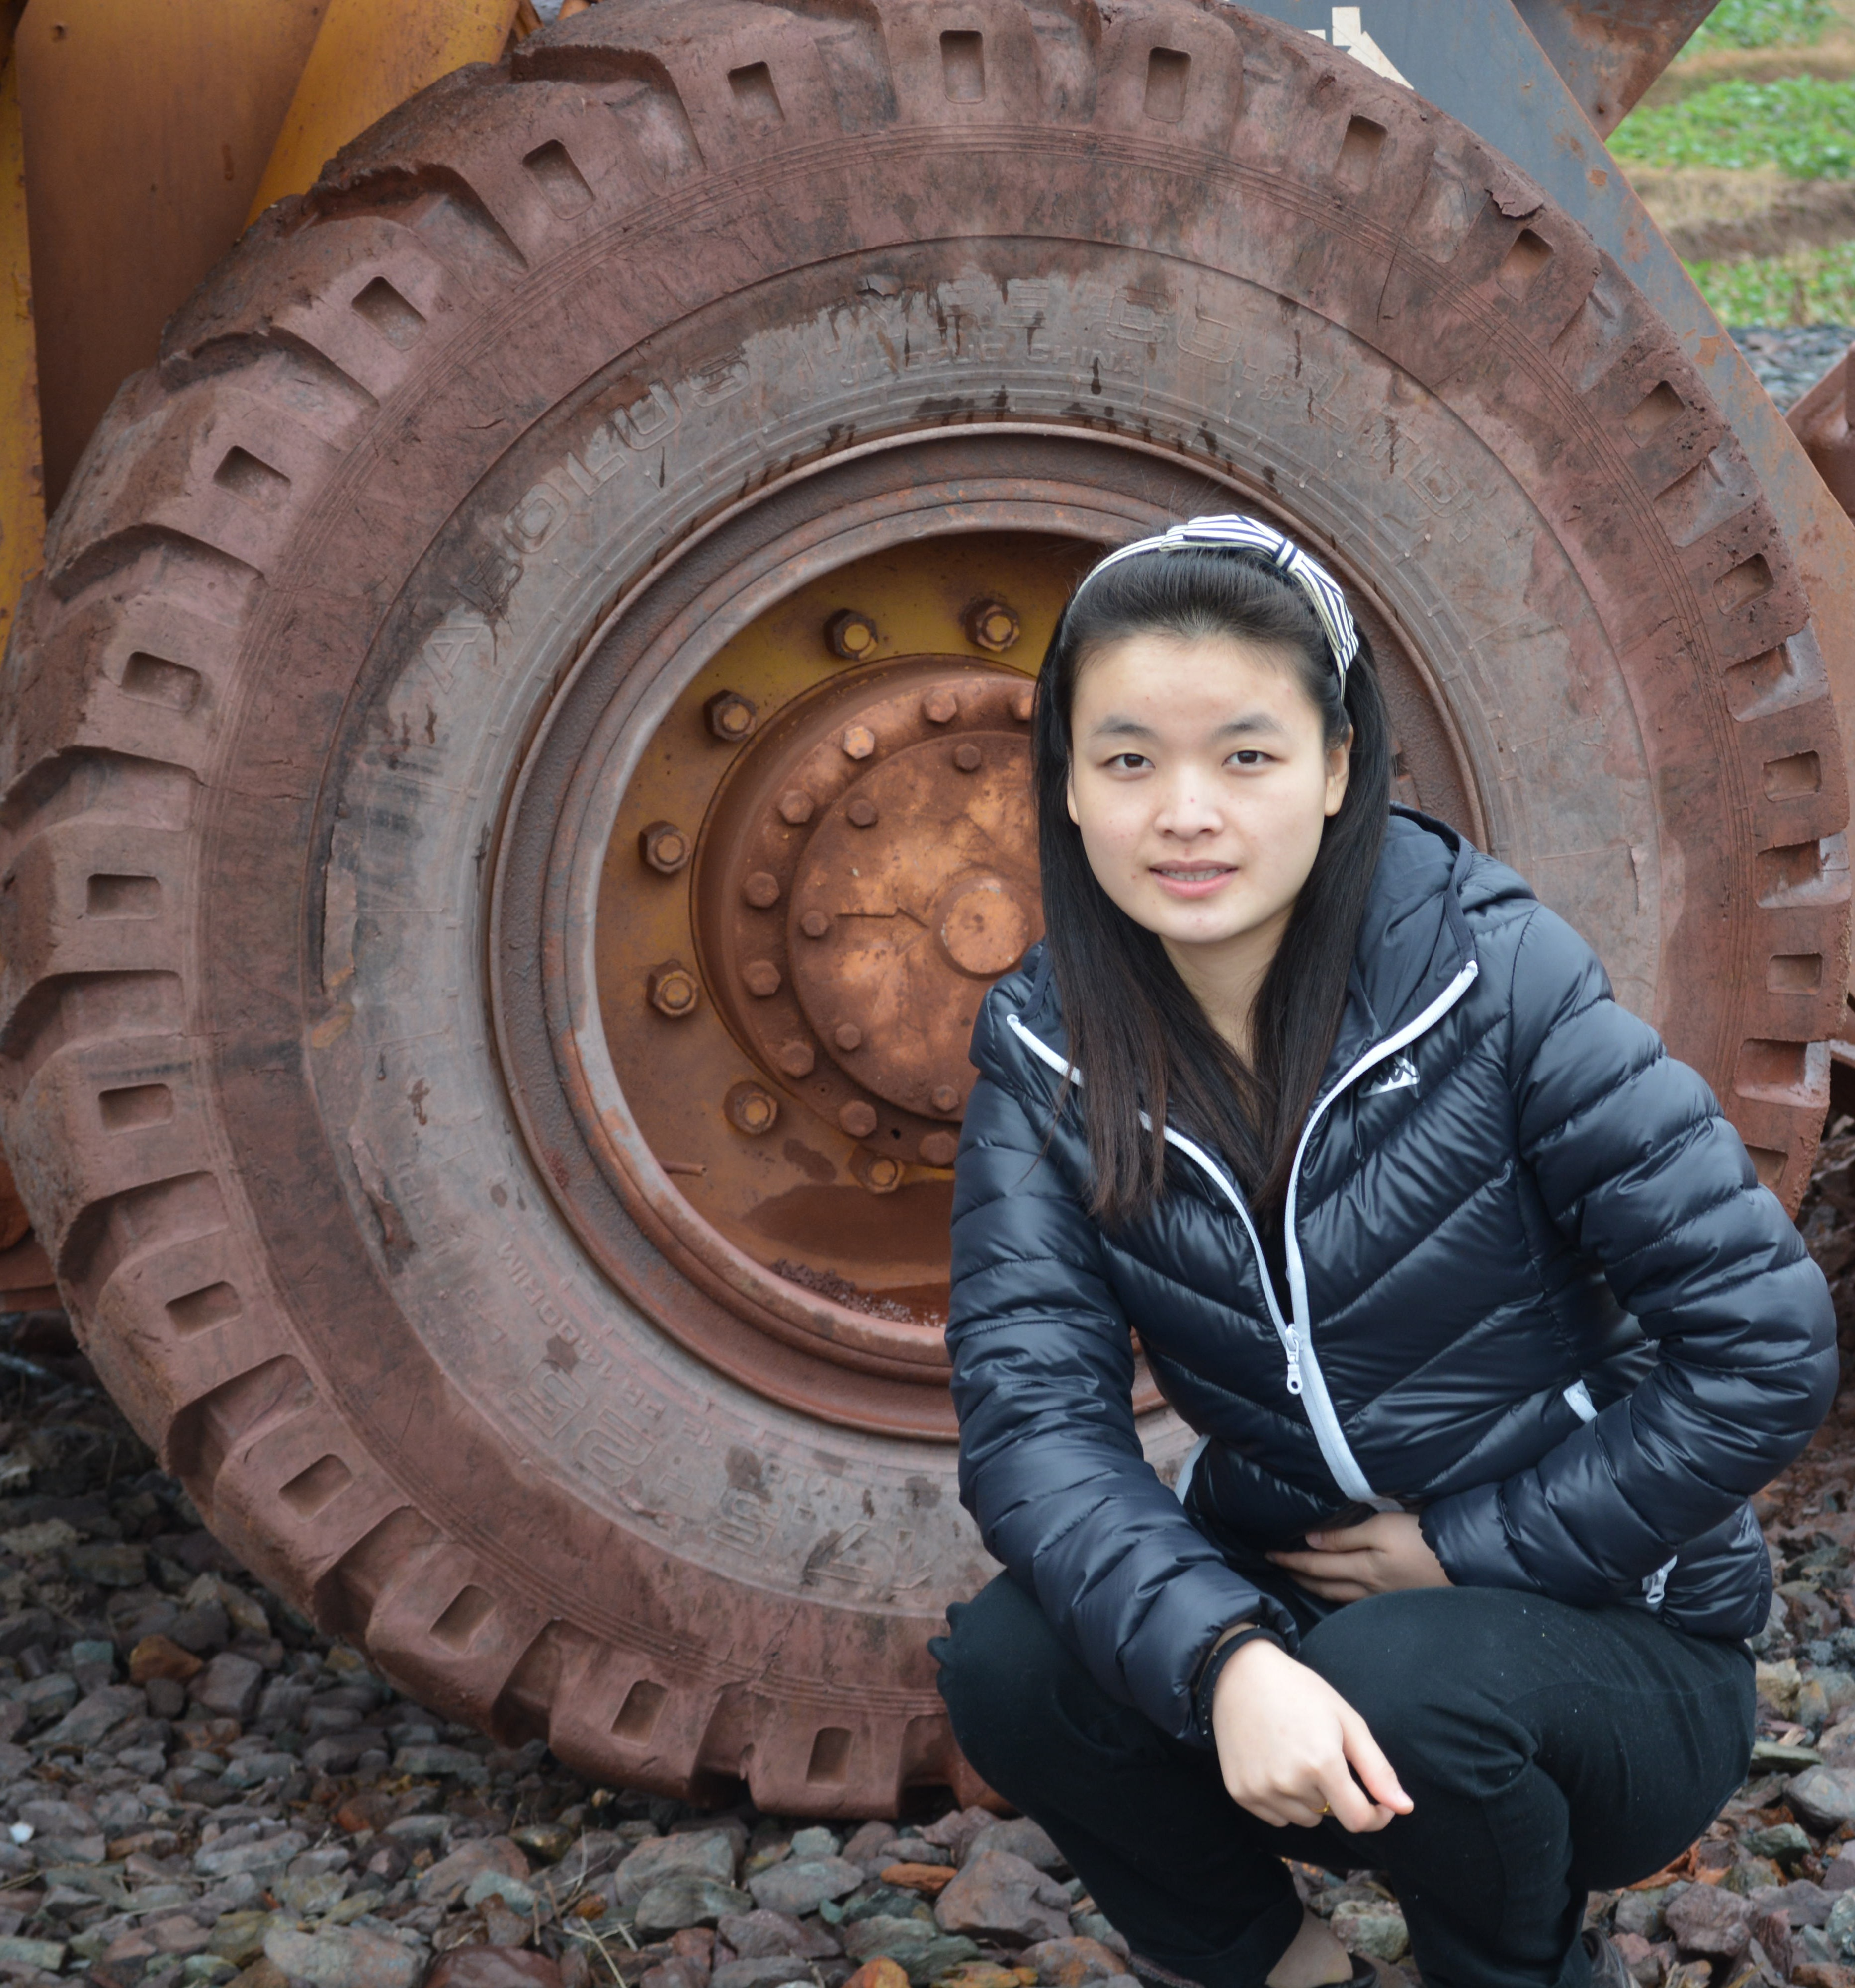
tractor, wheel, smile, tire, girls, rusty, wheels, portuguese, automotive tire